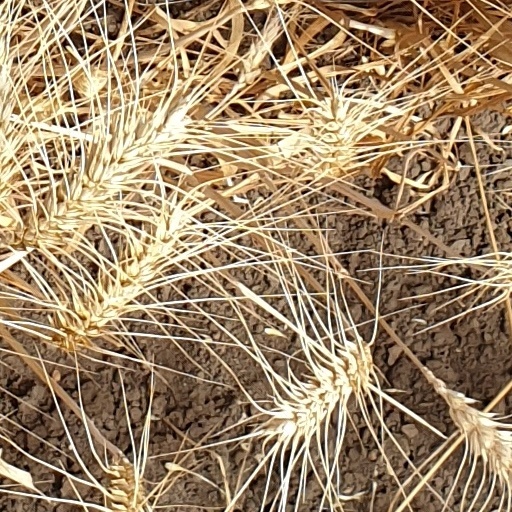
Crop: wheat